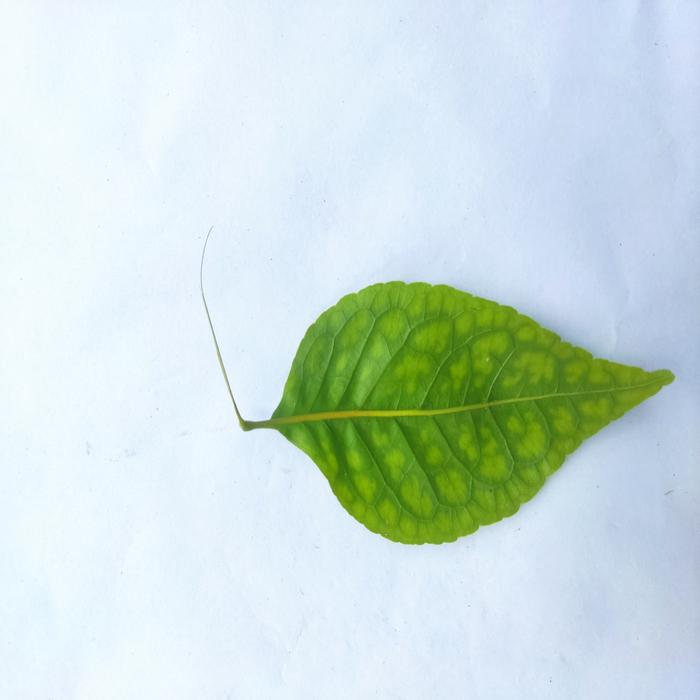
Crop: Aegle Marmelos
Leaf condition: Leaf_Spot